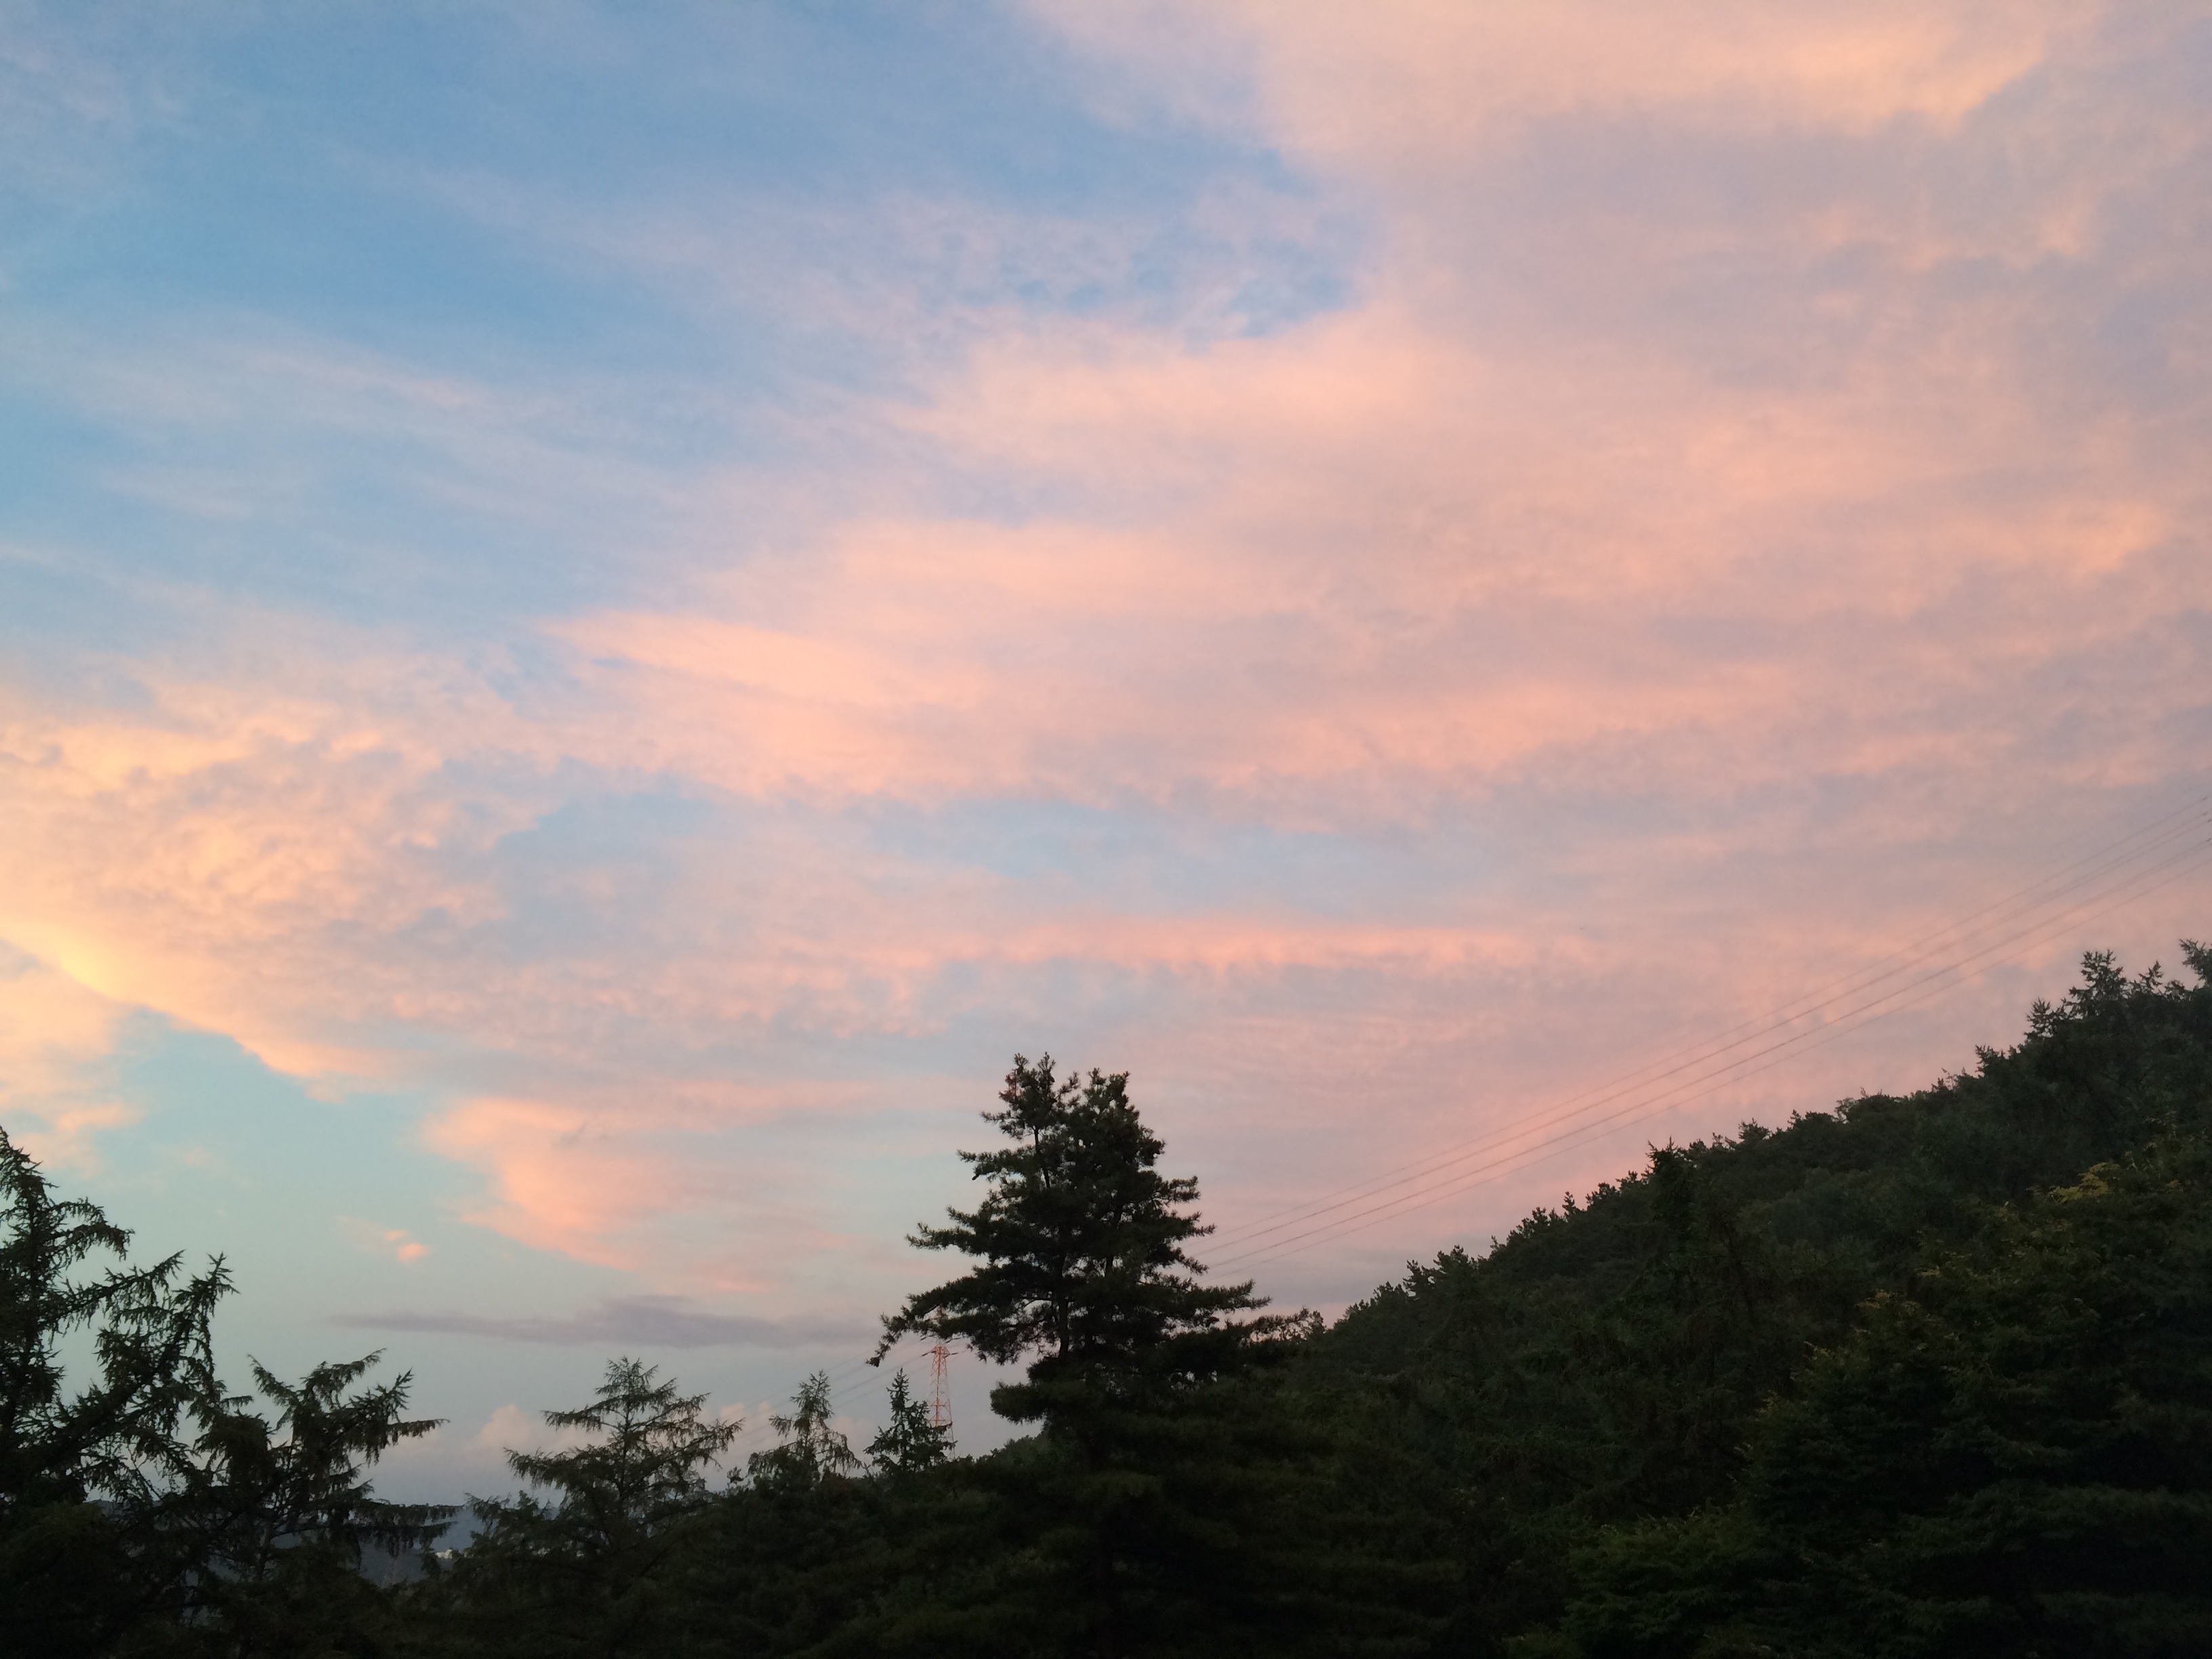
tree, nature, mountain, cloud, sky, sunrise, sunset, morning, hill, dawn, dusk, evening, afterglow, meteorological phenomenon, atmospheric phenomenon, red sky at morning